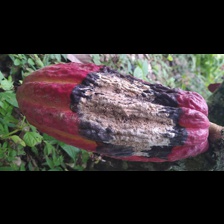
Label: moniliophthora